Ethnic groups in Central America

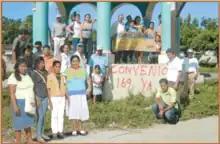
Nicarao community in Rivas, Nicaragua.

About 7% of the Honduran population are members of one of the seven recognized indigenous groups, most of them are from Lenca, Chorti, and Tolupan origin.